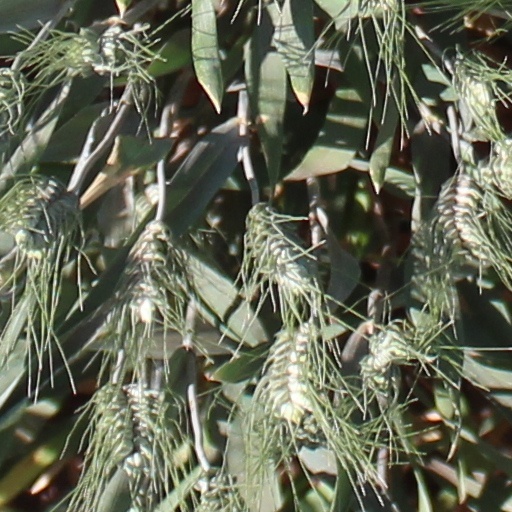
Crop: wheat